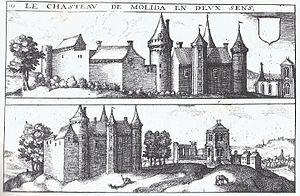
""Le chasteau de Molida en deux sens""
Le logis de la Cour est situé à Moulidars, à l'ouest d'Angoulême, dans le département français de la Charente. Il est bâti sur un ancien château, à 200 m à l'est du bourg et du château d'Ardenne, à l'histoire duquel il a été lié.
Le château d’Ardenne est situé sur la commune de Moulidars en Charente, au nord du bourg et surplombant au sud la plaine viticole et la vallée de la Charente.